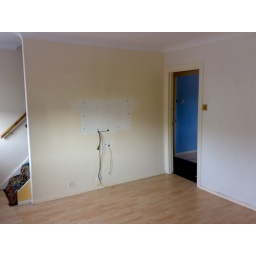
View from living room to hallway. There are stairs down to the entry door and in to bedroom 3 from the hallway.